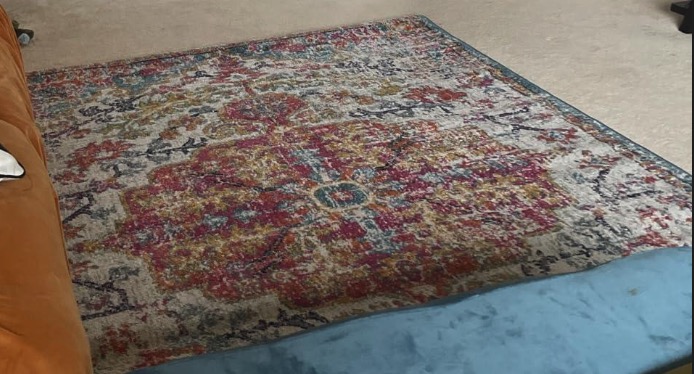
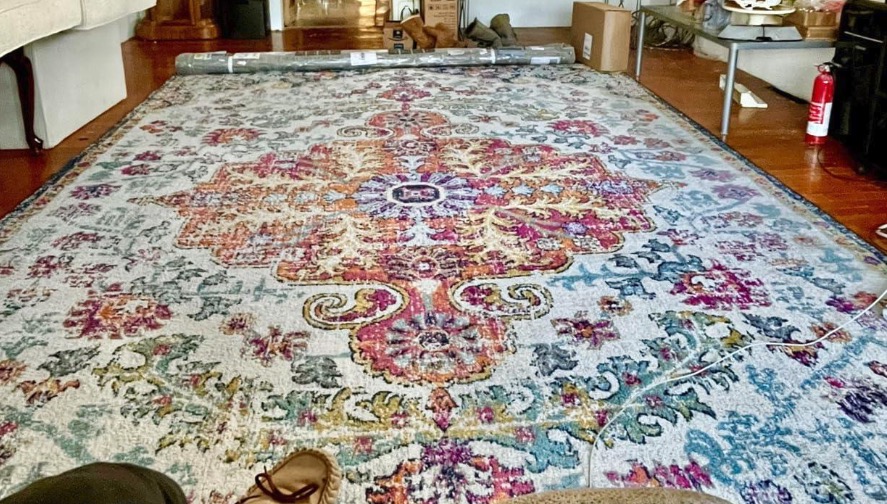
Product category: misc
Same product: yes